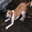
Label: dog